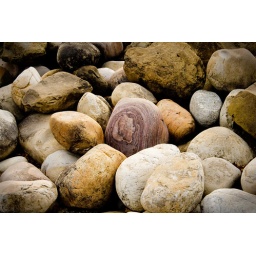
I spotted this one in the middle of a pile of large river stones along the side of the Bow River in Bowness Park.